Richard Luman

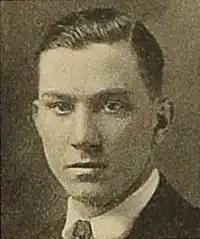
Luman from 1925 "Yale Banner & Pot Pourri"

Richard John Luman (April 26, 1900 – April 26, 1973) was an American football and basketball player. He played college football for Yale University and was a consensus selection at the end position on the 1924 College Football All-America Team.